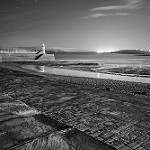
Label: B & W